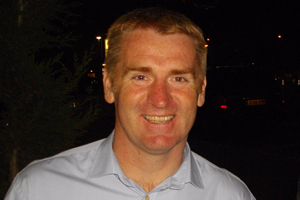
ดีน สมิท (นักฟุตบอลเกิด พ.ศ. 2514)

| name = ดีน สมิท
| image = Smith, Dean.jpg
| caption = สมิทในเดือนมีนาคม ค.ศ. 2011
| fullname = ดีน สมิท
| birth_place = เวสต์บรอมมิช อังกฤษ
| position = กองหลัง|เซ็นเตอร์แบ็ก
| years1 = 1989–1994
| caps1 = 142
| goals1 = 2
| years2 = 1994–1997
| caps2 = 117
| goals2 = 19
| years3 = 1997–2003
| caps3 = 239
| goals3 = 32
| years4 = 2003–2004
| clubs4 = สโมสรฟุตบอลเชฟฟีลด์เวนส์เดย์|เชฟฟีลด์เวนส์เดย์
| caps4 = 55
| goals4 = 1
| years5 = 2004–2005
| caps5 = 13
| goals5 = 0
| totalcaps = 566
| totalgoals = 54
| manageryears1 = 2011–2015
| manageryears2 = 2015–2018
| managerclubs2 = สโมสรฟุตบอลเบรนต์ฟอร์ด|เบรนต์ฟอร์ด
| manageryears3 = 2018–2021
| managerclubs3 = สโมสรฟุตบอลแอสตันวิลลา|แอสตันวิลลา
| manageryears4 = 2021–2022
| managerclubs4 = สโมสรฟุตบอลนอริชซิตี|นอริชซิตี
| manageryears5 = 2023
| managerclubs5 = สโมสรฟุตบอลเลสเตอร์ซิตี|เลสเตอร์ซิตี
ดีน สมิท (; เกิดวันที่ 19 มีนาคม ค.ศ. 1971) เป็นอดีตนักฟุตบอลและผู้จัดการ (ฟุตบอล)|ผู้จัดการทีมฟุตบอลชาวอังกฤษ ล่าสุดเป็นผู้จัดการทีมสโมสรฟุตบอลเลสเตอร์ซิตี|เลสเตอร์ซิตี ของอังกฤษ
เขาเริ่มเล่นฟุตบอลอาชีพในตำแหน่งกองหลังให้กับวอลซอลล์ใน ค.ศ. 1989 โดยช่วงเวลาห้าปีกับสโมสร เขาลงเล่นในลีกและถ้วยรวมกับ 166 นัด ต่อมาเขาเซ็นสัญญากับเฮริฟอร์ดยูไนเต็ดใน ค.ศ. 1994 โดยได้ลงเล่น 146 นัดในช่วงเวลาสามปี ต่อมาเขาย้ายไปเลย์ตันโอเรียนต์ โดยได้ลงเล่น 309 นัดในช่วงเวลาหกปี ใน ค.ศ. 2003 เขาย้ายไปสโมสรฟุตบอลเชฟฟีลด์เวนส์เดย์|เชฟฟีลด์เวนส์เดย์ ปีถัดมา เขาย้ายไปพอร์ตเวลและเลิกเล่นฟุตบอลในเดือนมกราคม ค.ศ. 2005 ตลอดระยะเวลา 16 ปีในอิงกลิชฟุตบอลลีก|ฟุตบอลลีก เขาทำ 54 ประตูจากการลงเล่น 566 นัด
เขารับหน้าที่เป็นผู้ช่วยผู้จัดการทีมของเลย์ตันโอเรียนต์จนถึงเดือนมกราคม ค.ศ. 2009 ในเดือนกรกฎาคมปีเดียวกัน เขารับหน้าที่เป็นหัวหน้าผู้ฝึกสอนทีมเยาวชนของวอลซอลล์ ก่อนที่จะรับตำแหน่งผู้จัดการทีมอย่างเต็มตัวใน ค.ศ. 2011 เขาพาวอลซอลล์รอดพ้นจากการตกชั้นในการคุมทีมสี่นัดแรก นอกจากนี้ ยังพาทีมเข้าชิงชนะเลิศลีกโทรฟีในปี 2015 เขาย้ายไปจัดการทีมสโมสรฟุตบอลเบรนต์ฟอร์ด|เบรนต์ฟอร์ดในเดือนพฤศจิกายน ค.ศ. 2015 ก่อนที่จะย้ายไปจัดการทีมแอสตันวิลลาในเดือนตุลาคม ค.ศ. 2018 เขาพาวิลลาเลื่อนชั้นสู่พรีเมียร์ลีก ฤดูกาล 2019–20 ผ่านการเพลย์ออฟหลังจบฤดูกาล 2018–19 และพาทีมเข้าอีเอฟแอลคัพ 2020 นัดชิงชนะเลิศ|ชิงชนะเลิศอีเอฟแอลคัพ 2020 ตามด้วยรับตำแหน่งเป็นหัวหน้าผู้ฝึกสอนของสโมสรฟุตบอลนอริชซิตี|นอริชซิตีในพรีเมียร์ลีก
== เกียรติประวัติในฐานะผู้จัดการทีม ==
วอลซอลล์
* ฟุตบอลลีกโทรฟี รองชนะเลิศ: 2014–15
แอสตันวิลลา
* อีเอฟแอลแชมเปียนชิป เพลย์ออฟ: ฟุตบอลลีกเพลย์ออฟ ฤดูกาล 2019|2019
* อีเอฟแอลคัพ รองชนะเลิศ: อีเอฟแอลคัพ ฤดูกาล 2019–20|2019–20
รางวัลส่วนตัว
* ผู้จัดการทีมยอดเยี่ยมประจำเดือน ฟุตบอลลีกวัน: มกราคม 2013, สิงหาคม 2015
* ผู้จัดการทีมยอดเยี่ยมประจำเดือน อีเอฟแอลแชมเปียนชิป: มีนาคม 2019
== อ้างอิง ==
หมวดหมู่:บุคคลจากเวสต์บรอมมิช
หมวดหมู่:กองหลังฟุตบอล
หมวดหมู่:นักฟุตบอลชาวอังกฤษ
หมวดหมู่:ผู้เล่นสโมสรฟุตบอลวอลซอลล์
หมวดหมู่:ผู้เล่นสโมสรฟุตบอลเฮริฟอร์ดยูไนเต็ด
หมวดหมู่:ผู้เล่นสโมสรฟุตบอลเลย์ตันโอเรียนต์
หมวดหมู่:ผู้เล่นสโมสรฟุตบอลเชฟฟีลด์เวนส์เดย์
หมวดหมู่:ผู้เล่นสโมสรฟุตบอลพอร์ตเวล
หมวดหมู่:ผู้เล่นในฟุตบอลลีกอังกฤษ
หมวดหมู่:ผู้จัดการทีมฟุตบอลชาวอังกฤษ
หมวดหมู่:ผู้จัดการทีมฟุตบอลในอิงกลิชฟุตบอลลีก
หมวดหมู่:ผู้จัดการทีมฟุตบอลในพรีเมียร์ลีก
หมวดหมู่:ผู้จัดการทีมสโมสรฟุตบอลวอลซอลล์
หมวดหมู่:ผู้จัดการทีมสโมสรฟุตบอลเบรนต์ฟอร์ด
หมวดหมู่:ผู้จัดการทีมสโมสรฟุตบอลแอสตันวิลลา
หมวดหมู่:ผู้จัดการทีมสโมสรฟุตบอลนอริชซิตี
หมวดหมู่:ผู้จัดการทีมสโมสรฟุตบอลเลสเตอร์ซิตี